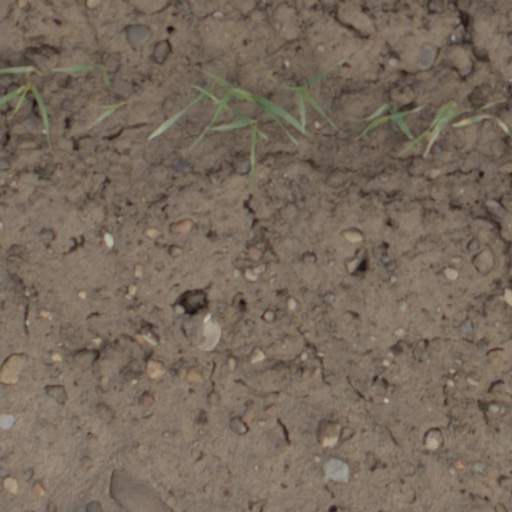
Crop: wheat